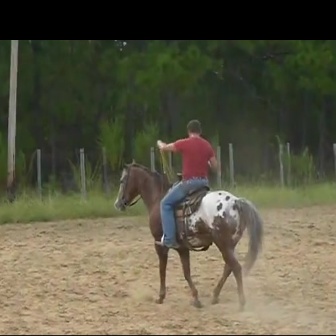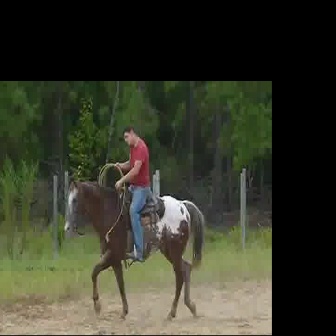
  Please identify the target specified by the bounding box [113,159,262,307] in the first image and locate it in the second image. Return the coordinates in [x_min,y_min,x_max,y_max] format.
Answer: [63,179,204,321]